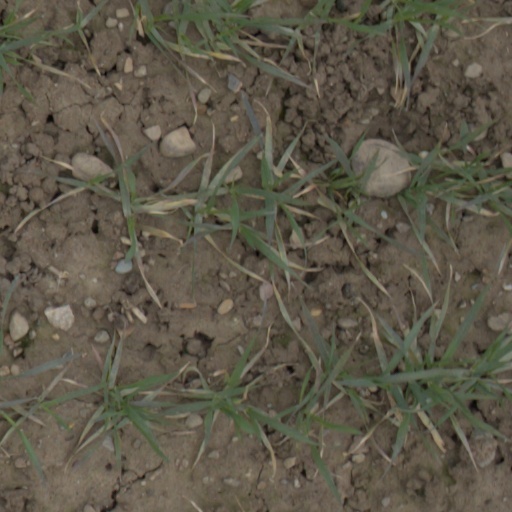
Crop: wheat